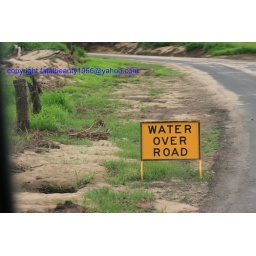
water over road sign